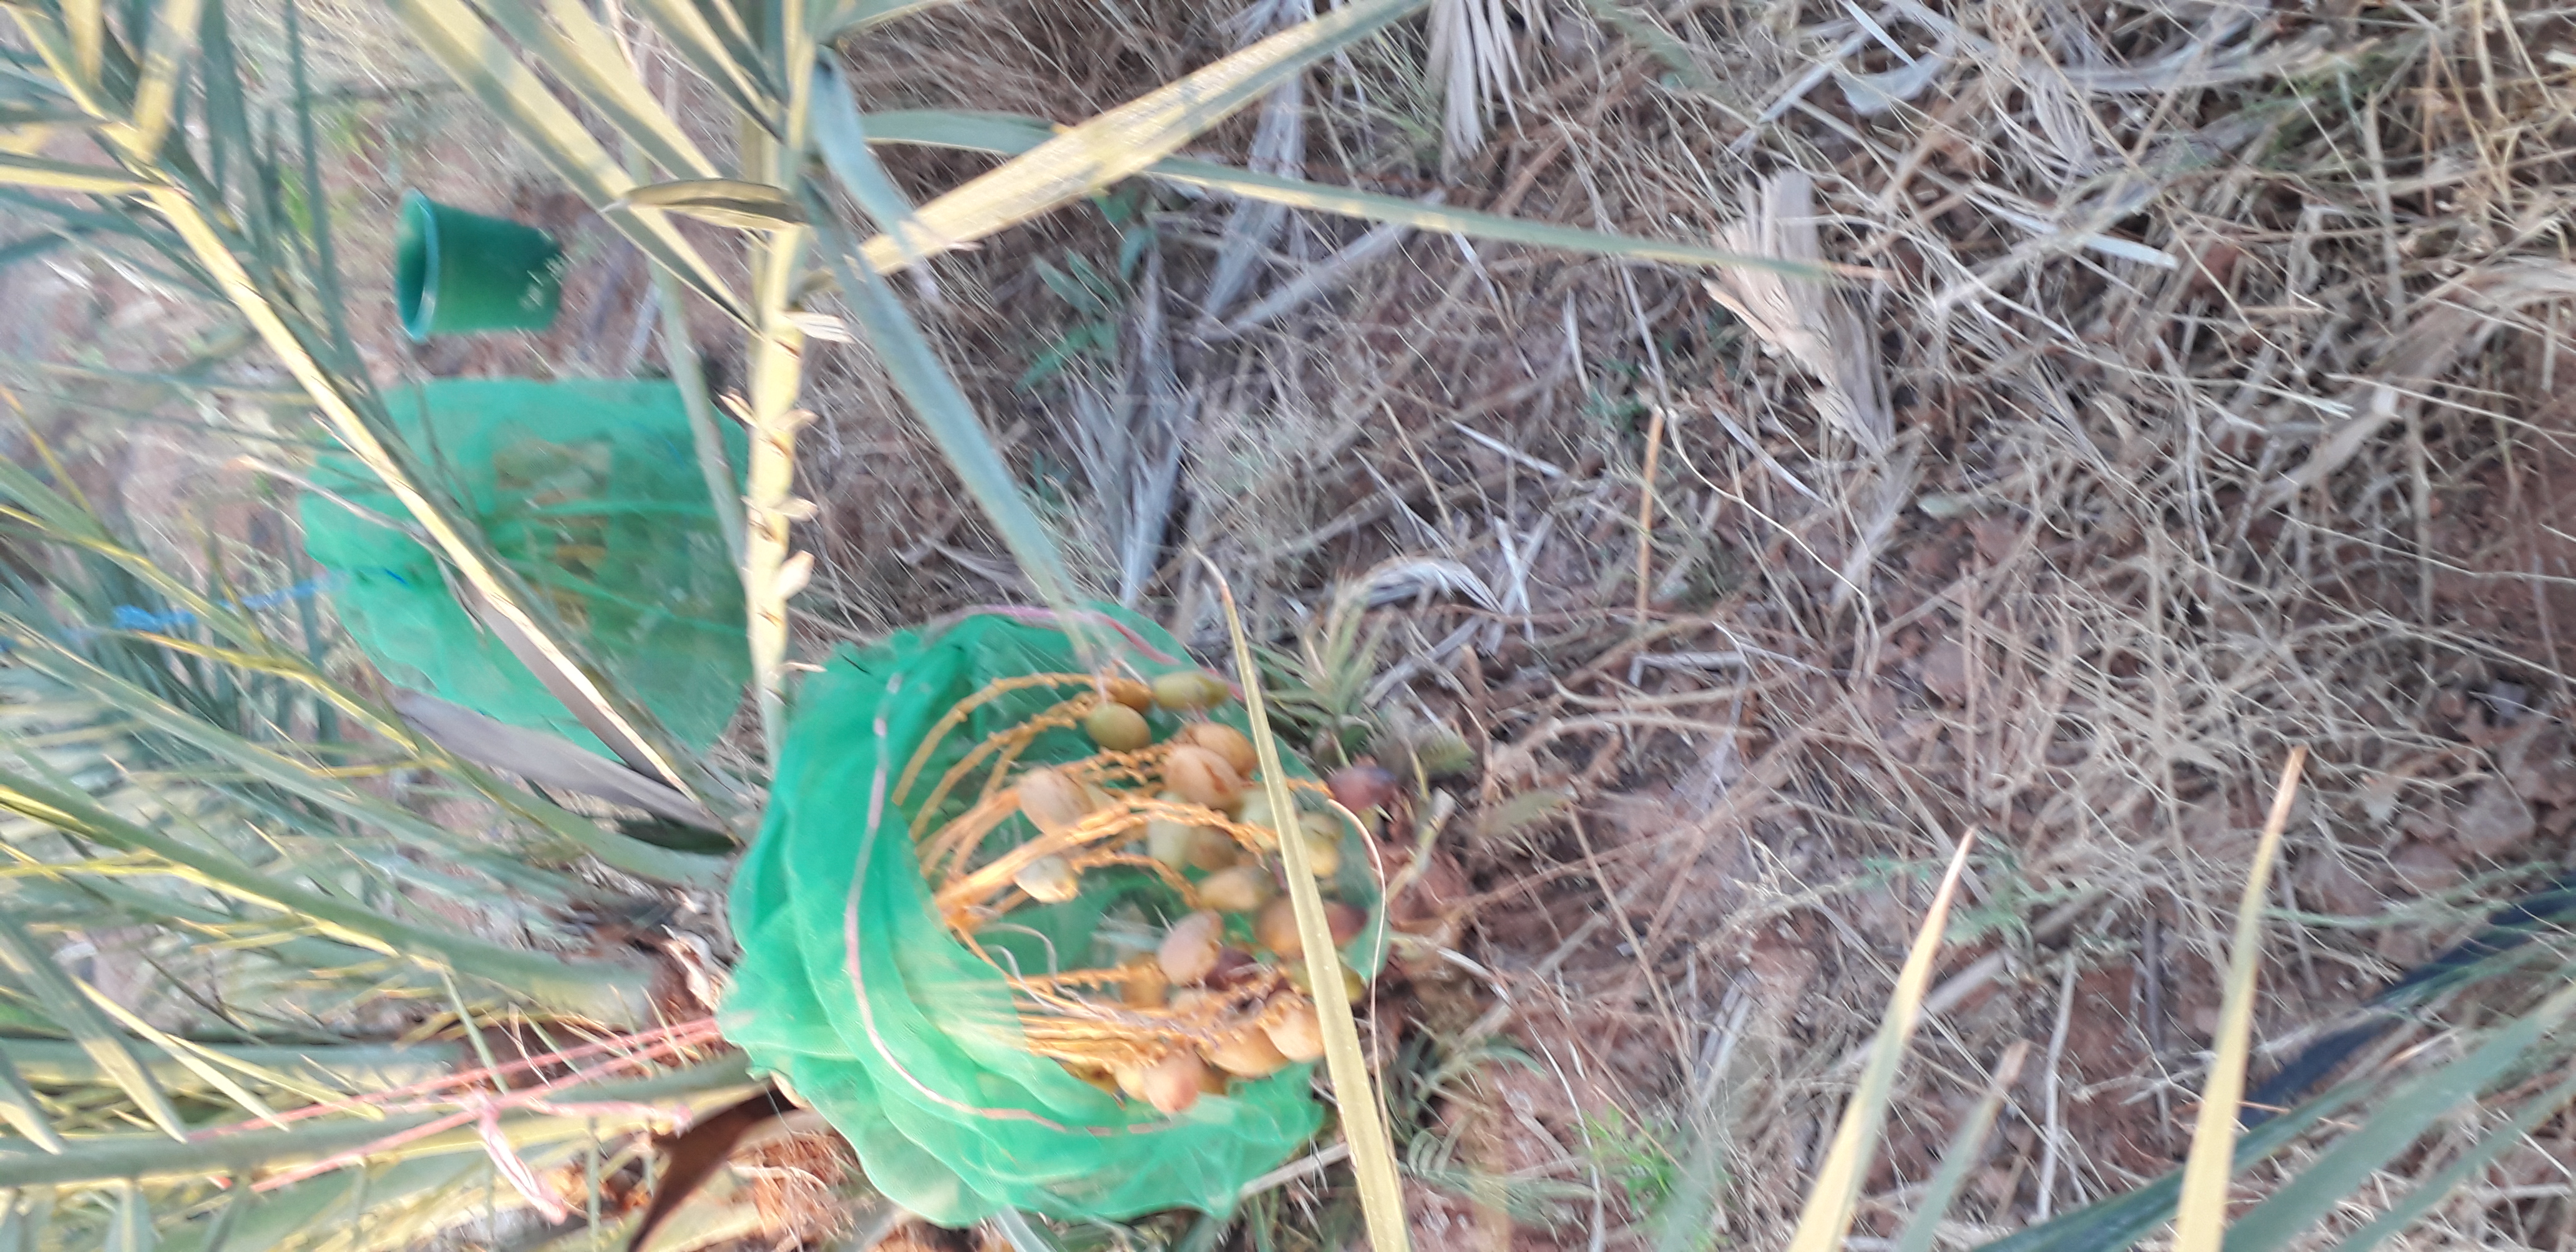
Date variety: Boumajhoul